Bad Science (Taubes book)

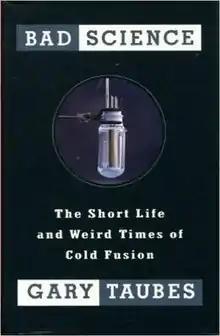
First edition cover

Bad Science: The Short Life and Weird Times of Cold Fusion is book of science history by Gary Taubes about the early years (1989–1991) of the cold fusion controversy.